Onslaught (band)

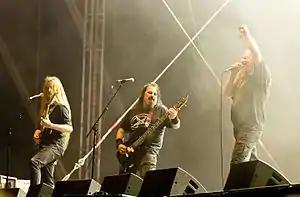
Onslaught at Rockharz festival 2016 in Germany

Onslaught are a British thrash metal band from Bristol, England, active from 1982 to 1991 and again since 2005. The band initially drew influences from US and British hardcore punk bands such as Discharge and the Exploited, as well as the new wave of British heavy metal (NWOBHM), and eventually adopted a straightforward thrash metal sound. They have been recognised as pioneers of the British thrash metal scene, and have also been referred to as one of the country's so-called "Big Four", along with Sabbat, Xentrix and Acid Reign. To date, Onslaught have released eight studio albums, one compilation, four singles and two live recordings: a live album and a live DVD.